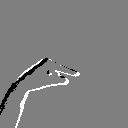
ASL letter: g